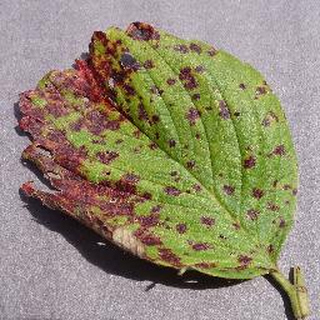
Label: strawberry_leaf_scorch